Mir-135 microRNA precursor family

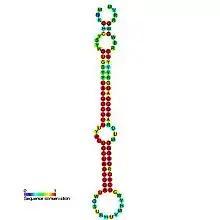
Predicted secondary structure and sequence conservation of mir-135

The miR-135 microRNA precursor is a small non-coding RNA that is involved in regulating gene expression. It has been shown to be expressed in human, mouse and rat. miR-135 has now been predicted or experimentally confirmed in a wide range of vertebrate species (MIPF0000028). Precursor microRNAs are ~70 nucleotides in length and are processed by the Dicer enzyme to produce the shorter 21-24 nucleotide mature sequence. In this case the mature sequence is excised from the 5' arm of the hairpin.